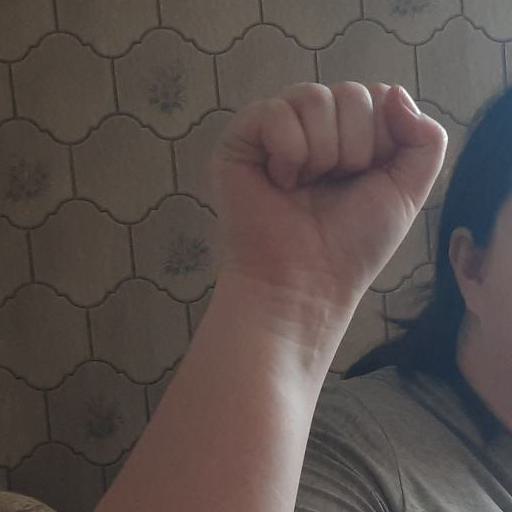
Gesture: fist